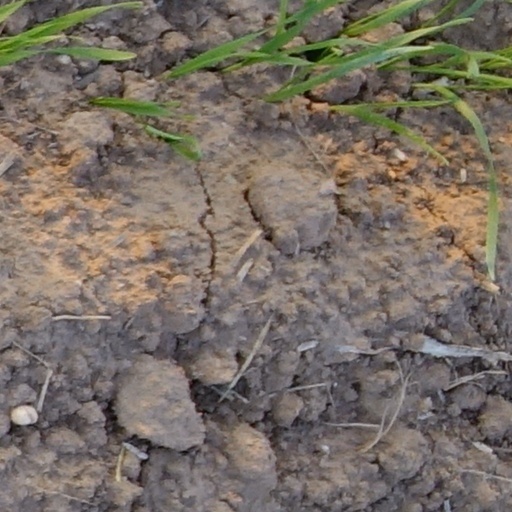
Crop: wheat